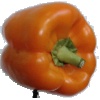
Label: Pepper Orange 1